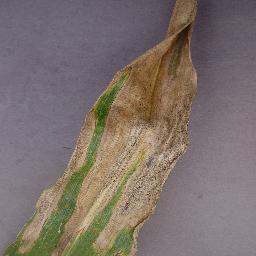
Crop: corn
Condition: (maize)_northern_blight